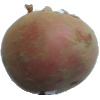
Label: Potato Red 1